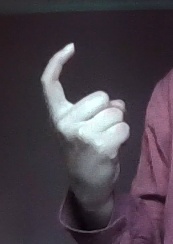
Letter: ra